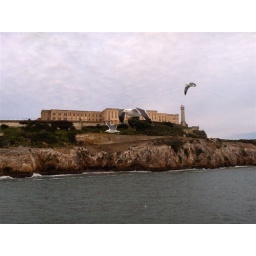
The Wife takes an artsy photo of a bird flying in front of Alcatraz.